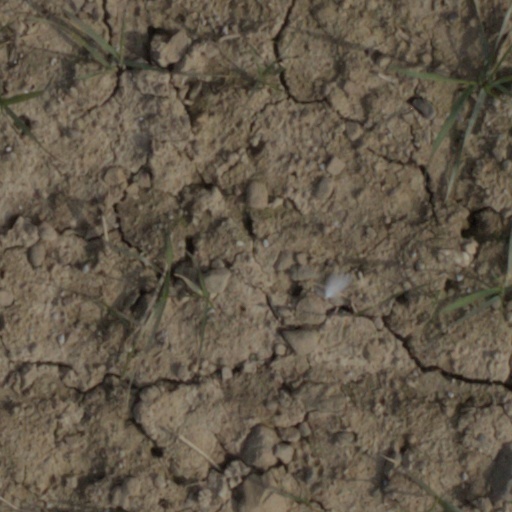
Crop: wheat